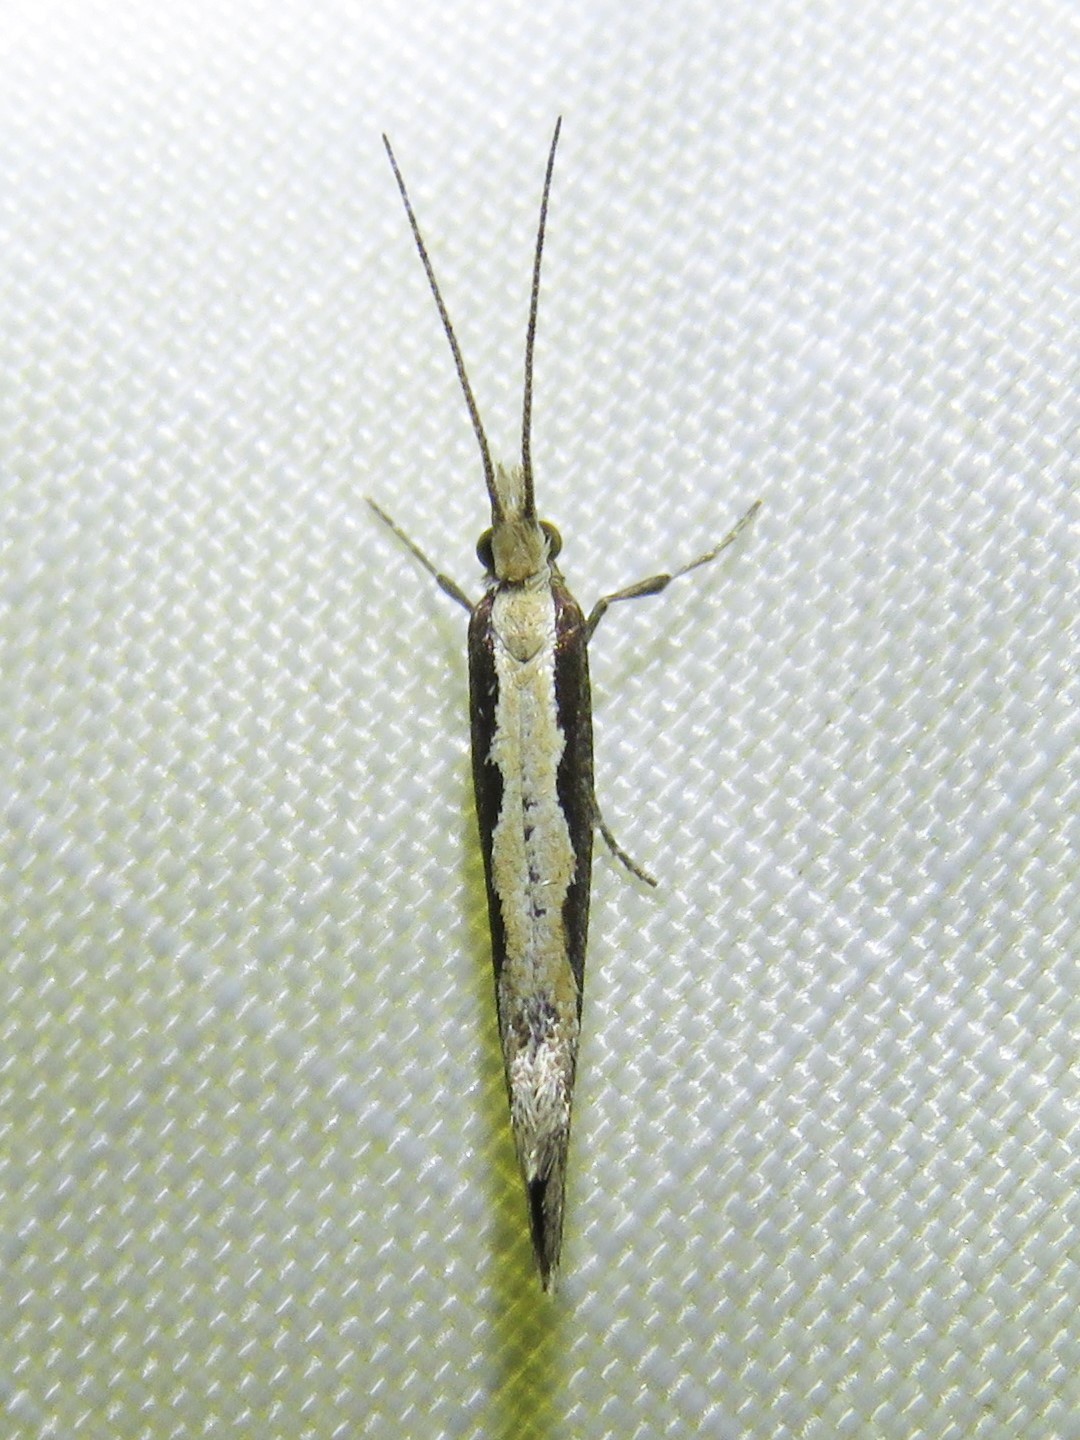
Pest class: diamondback_moth